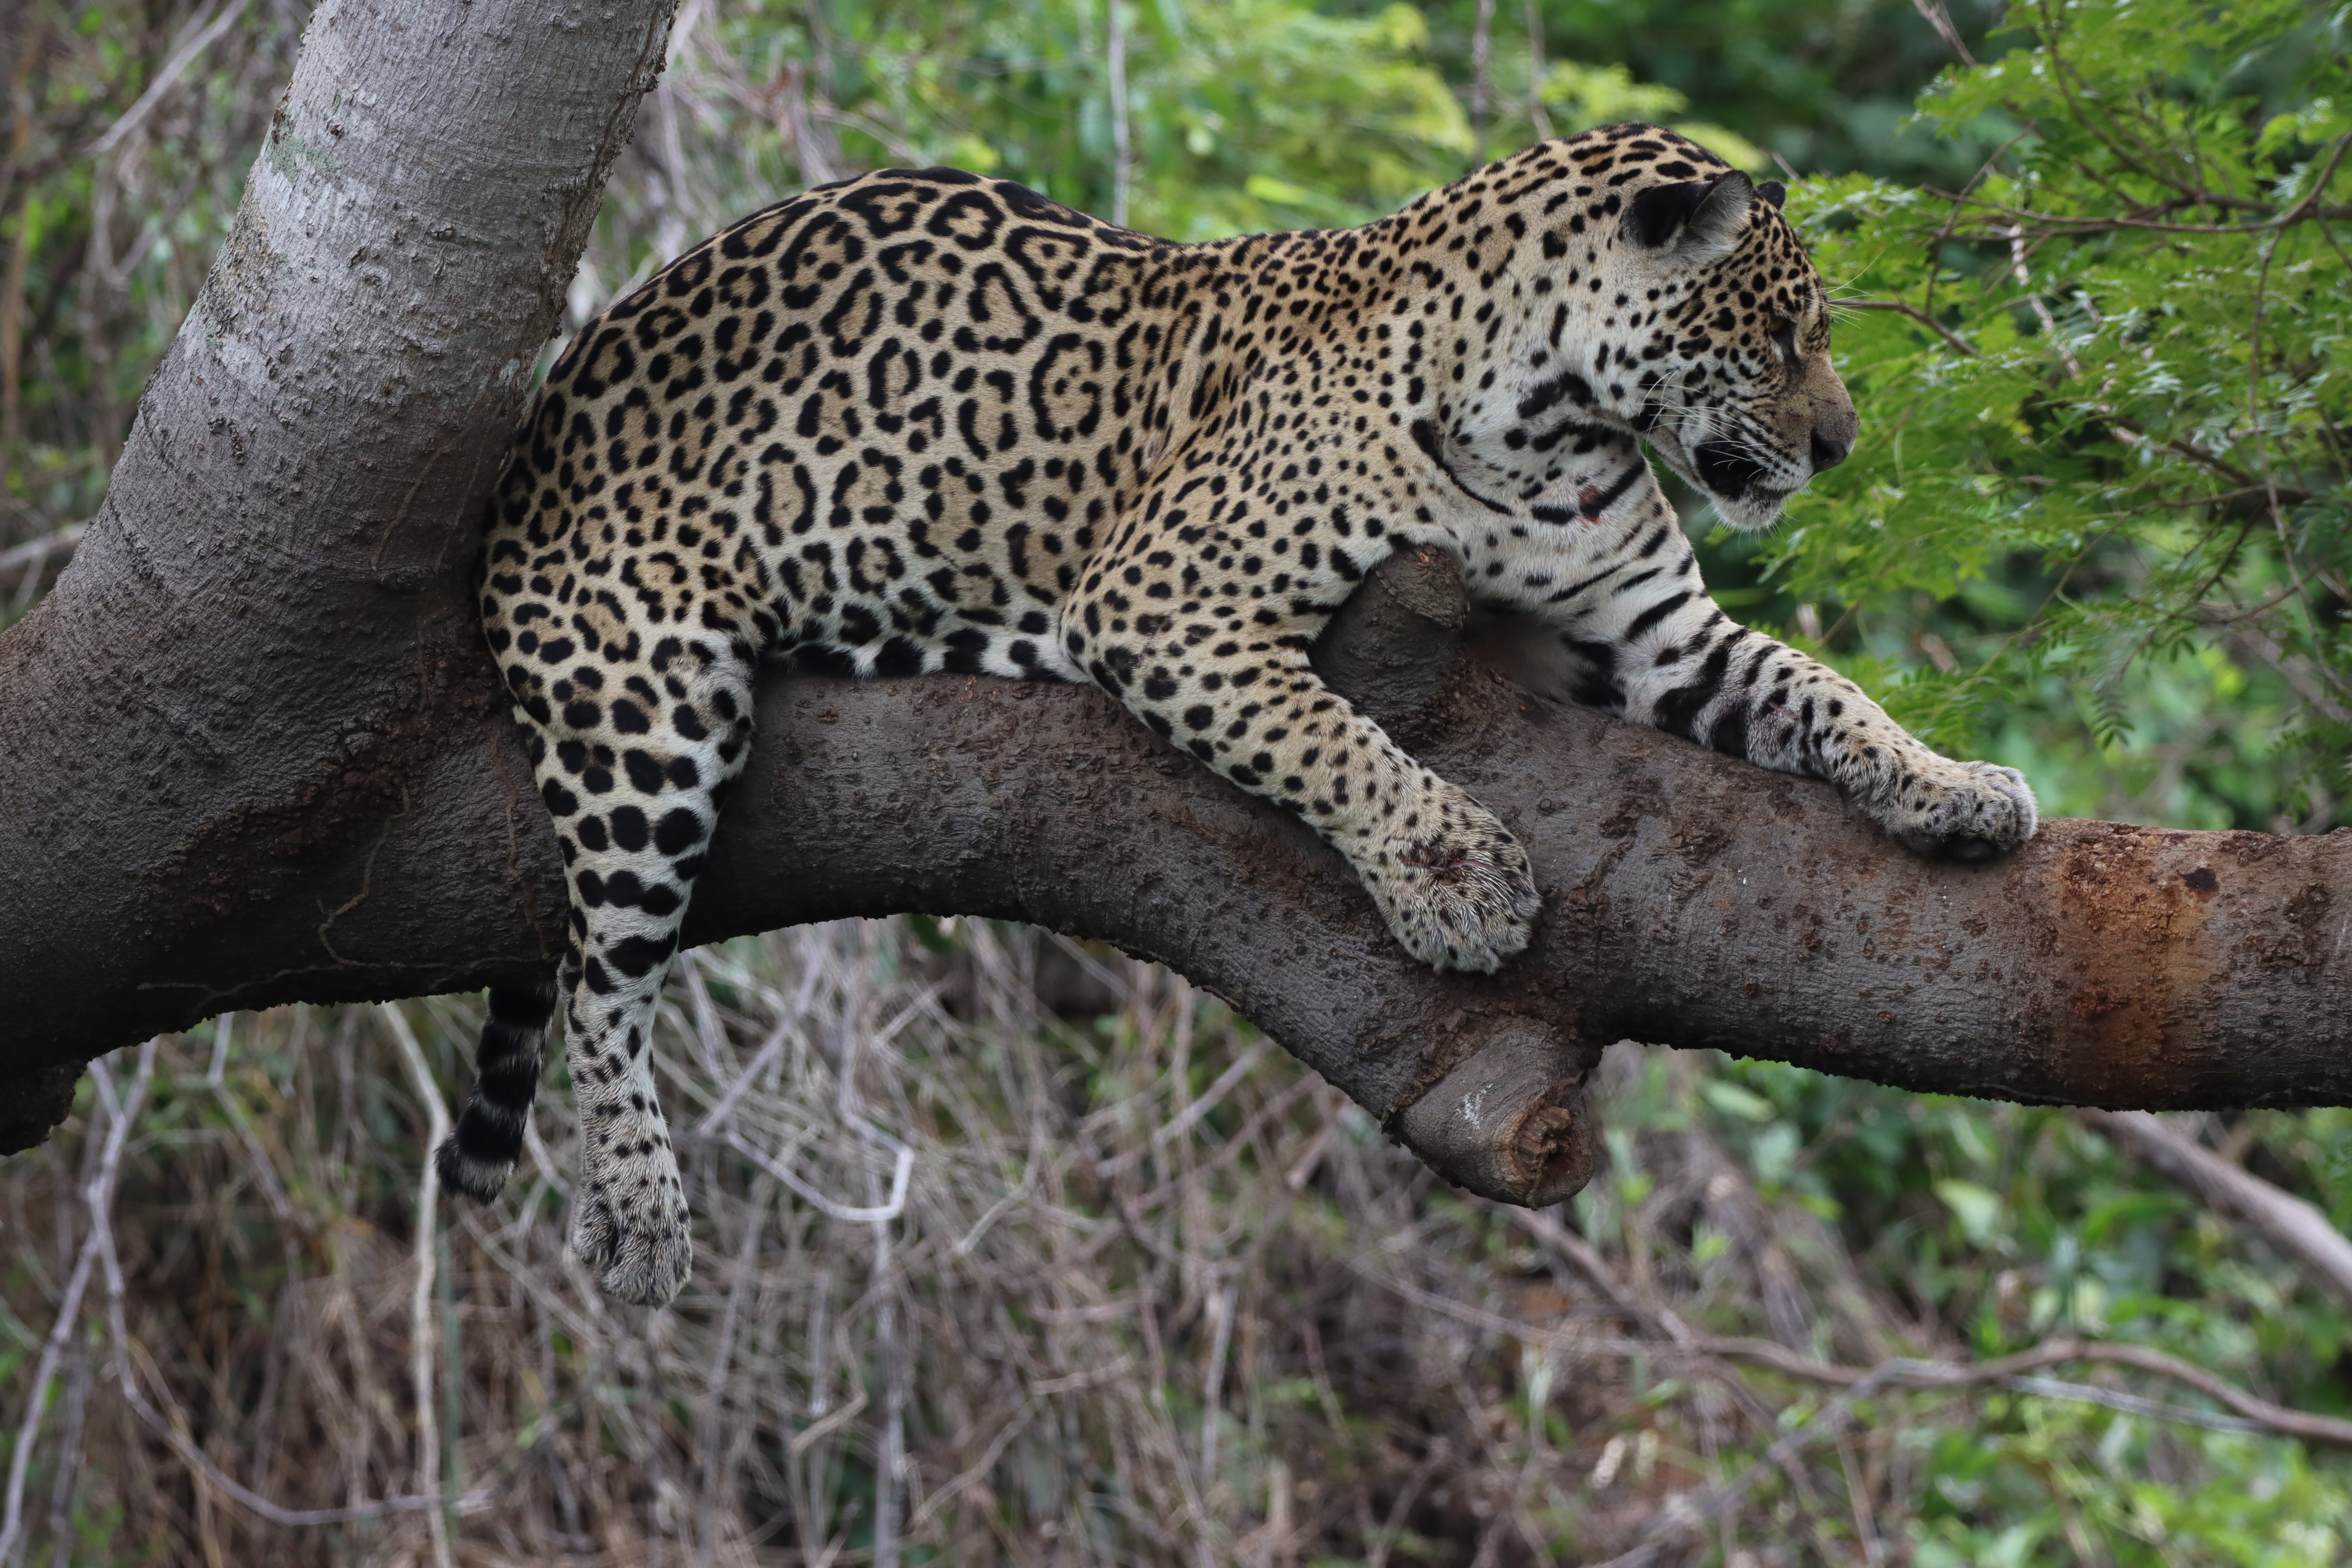
Jaguar: Medrosa